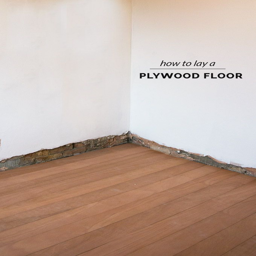
with our guests arriving tomorrow , our small guest bedroom is finally starting to take shape .